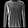
Label: Pullover